Norodom Chantaraingsey

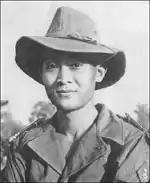
Norodom Chantaraingsey in military uniform

Prince Norodom Chantaraingsey (1924 or 1926 – c. 1976) was a member of the Cambodian royal family and a Cambodian nationalist. Initially a leader of the guerrilla resistance against the colonial French, he went on to become a prominent general in the Khmer National Armed Forces (FANK) during the Cambodian Civil War, as well as a businessman and occasional writer.